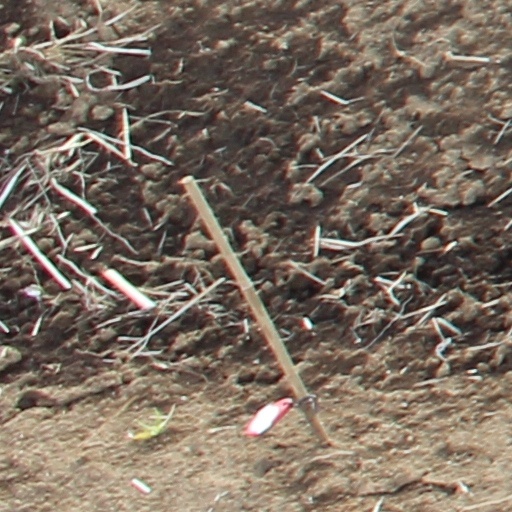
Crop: wheat